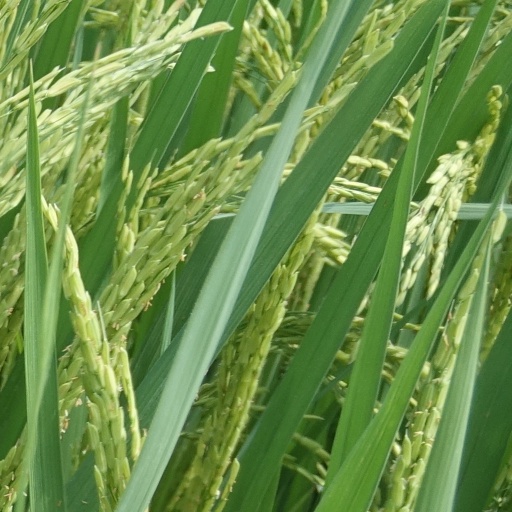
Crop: rice